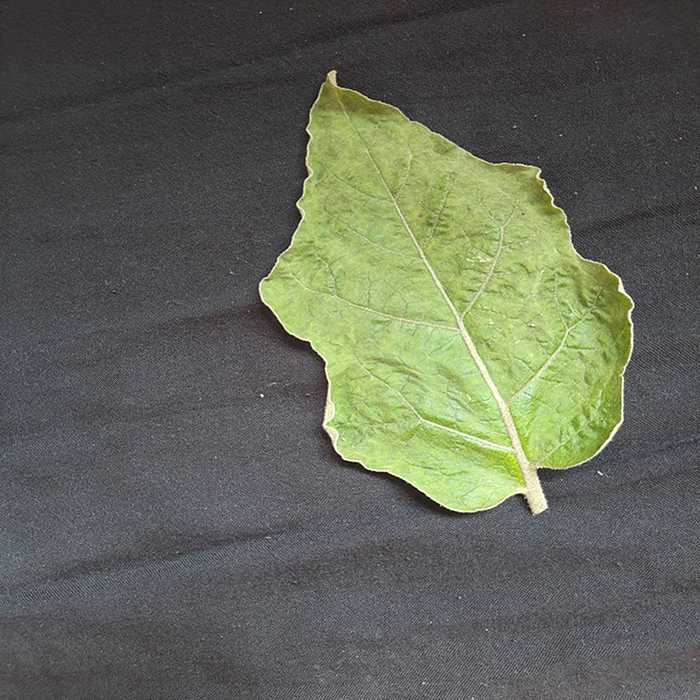
Plant: Eggplant
Label: Eggplant begomovirus